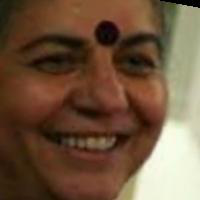
Age group: age 56-65